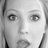
Emotion: surprise